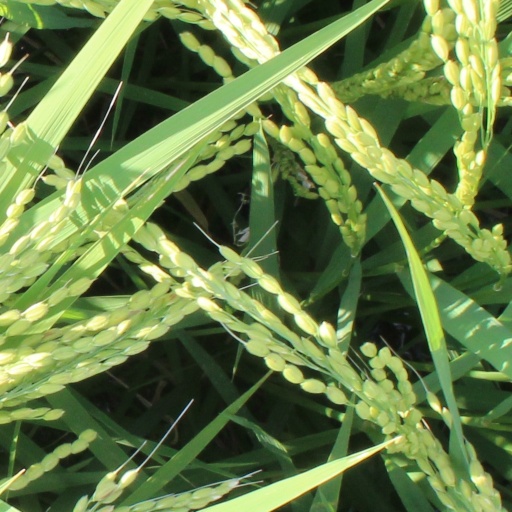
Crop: rice